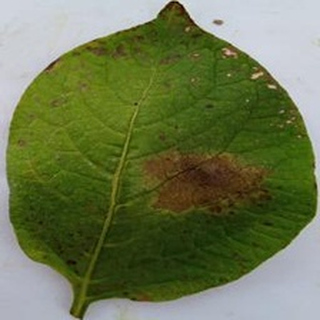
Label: potato_late_blight